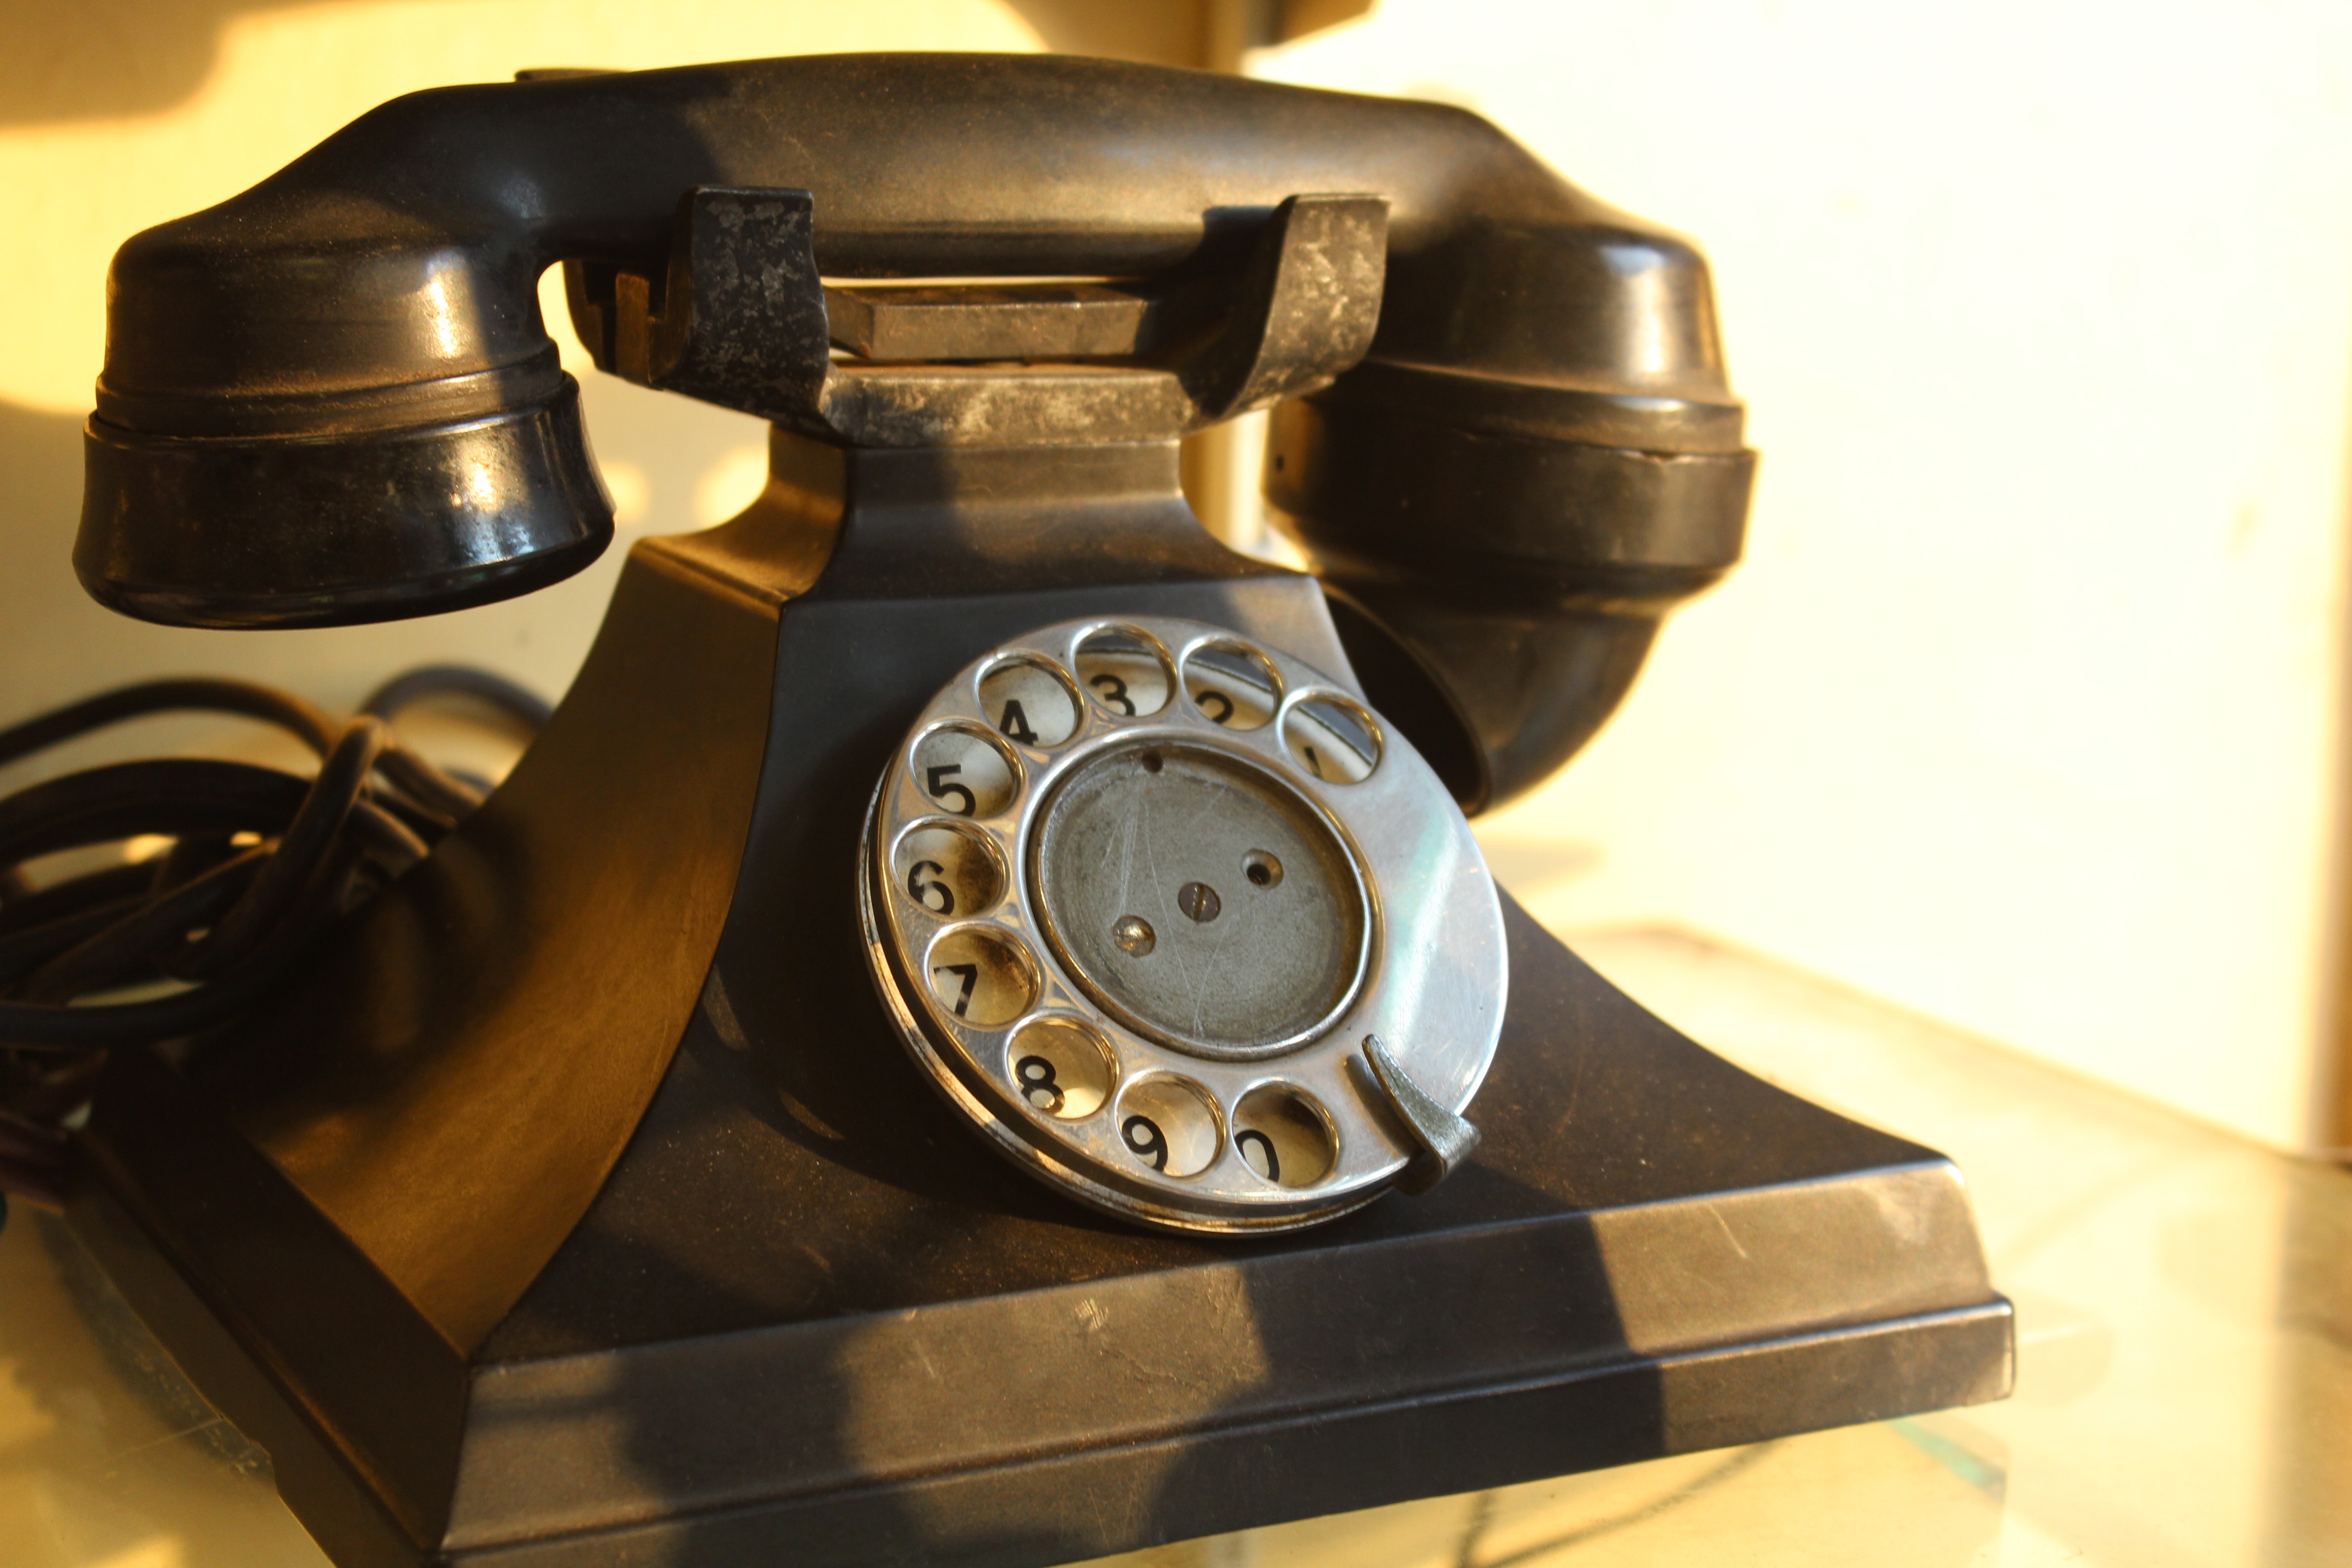
vintage, antique, retro, old, phone, metal, telephone, communication, dial, brass, handset, telecommunication, rotary